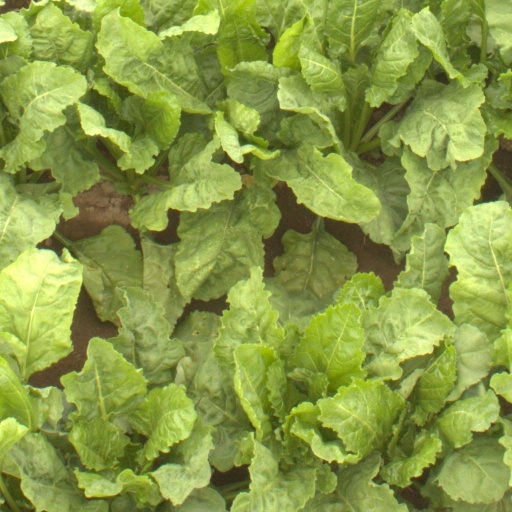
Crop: sugar beet